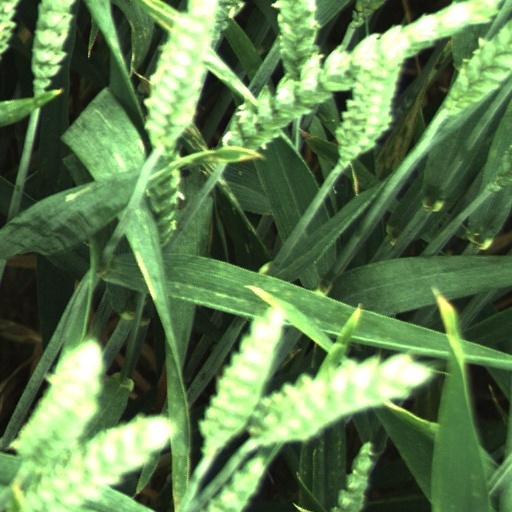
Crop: wheat